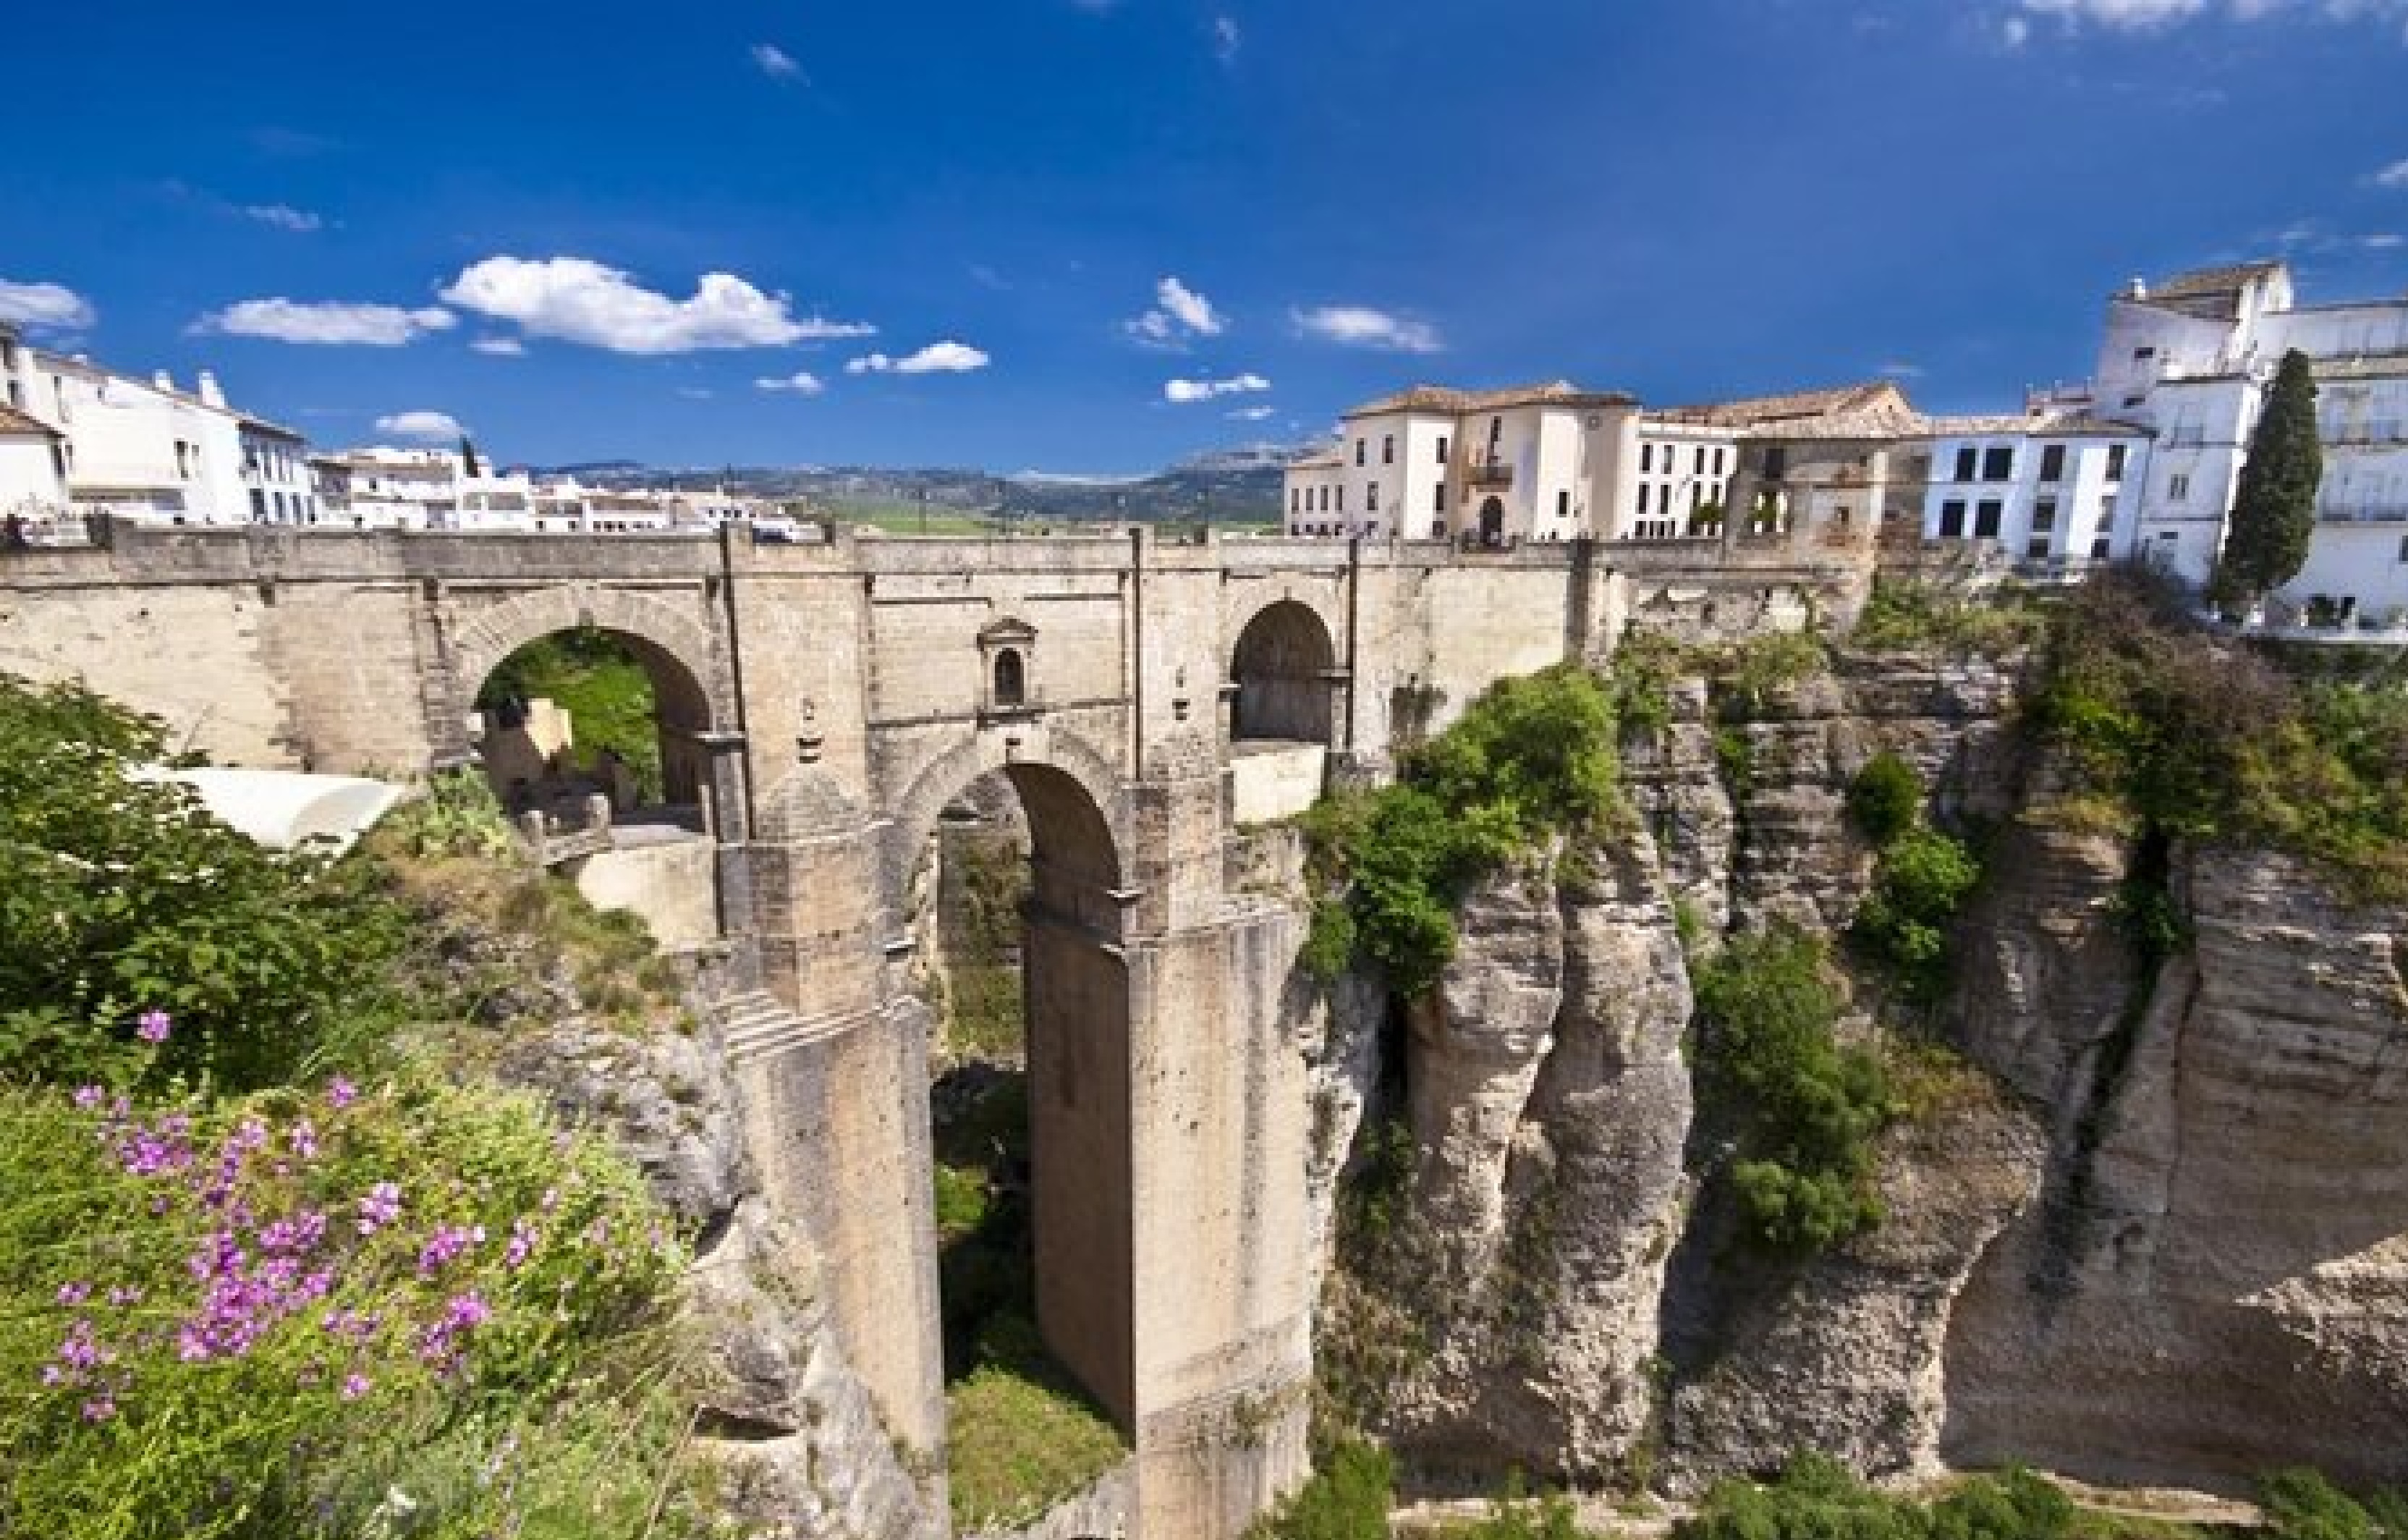
travel, cloud, plant, sky, building, flower, grass, landscape, aqueduct, art, city, arch, medieval architecture, history, ancient history, bridge, facade, ancient roman architecture, historic site, window, arcade, arch bridge, ancient rome, tourism, devil's bridge, rock, ruins, viaduct